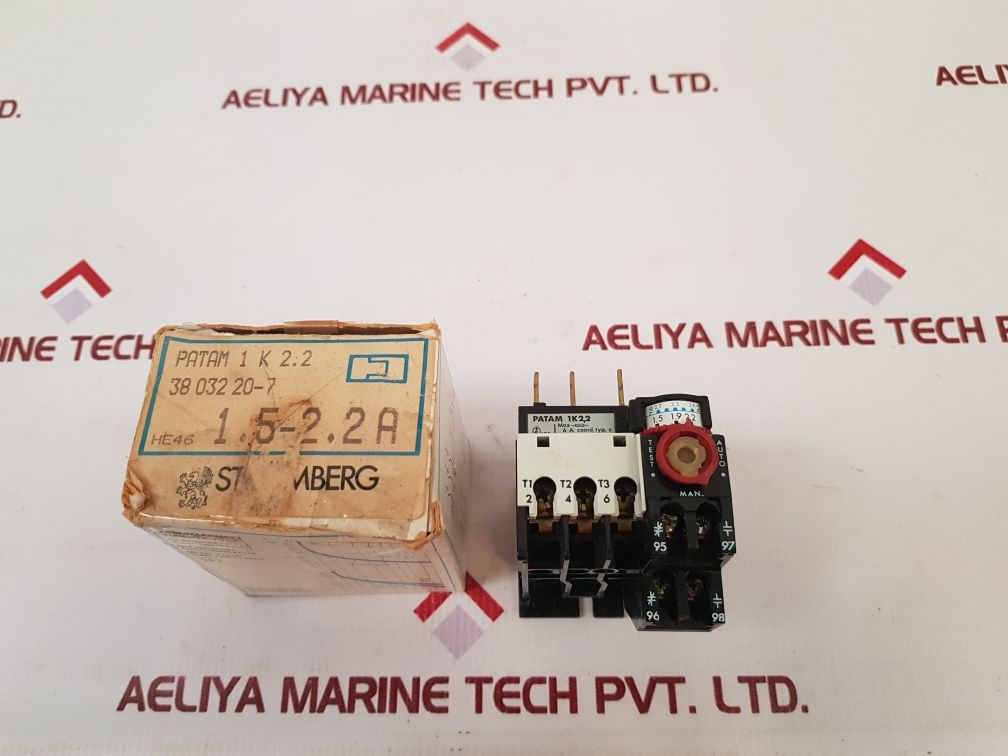
Stromberg Patam 1 K 2.2 Thermal Overload Relay 5a 660v
Stromberg Patam 1 K 2.2 Thermal Overload Relay 5a 660v Stromberg Patam 1K Patam 1 K 2.2 Max 6 A Coord. Typ. C 25 A Coord. Typ. A Ar5 Max A660V~ Iec 292 Bs 4941 Vde0660 Iec337 Ui= 660V Ac11 380V Ie=0,5A Ith=5A Max. Fuse A 600Vac Above 300V Same Polarity Trip Rating Is 120% Of Dial Setting 38 032 20-7 He46 1.5-2.2 A Made In Finland Weight: 210 Gm
Brand: Stromberg
Category: Hardware > Power & Electrical Supplies > Electrical Switches > Specialty Electrical Switches & Relays > Specialty Relays